A Gorgeous Girl Like Me

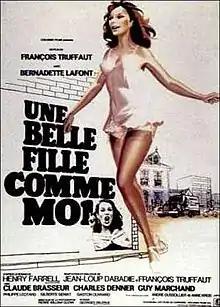
Theatrical release poster

A Gorgeous Girl Like Me, also known as A Gorgeous Bird Like Me, is a 1972 French film directed by François Truffaut, starring Bernadette Lafont. It is based on Henry Farrell's 1967 novel of the same name.